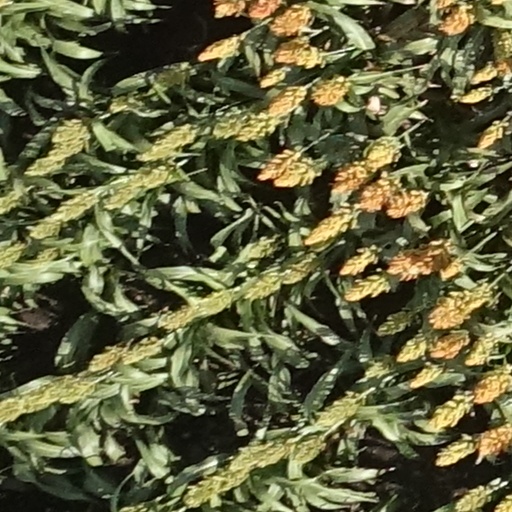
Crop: sorghum